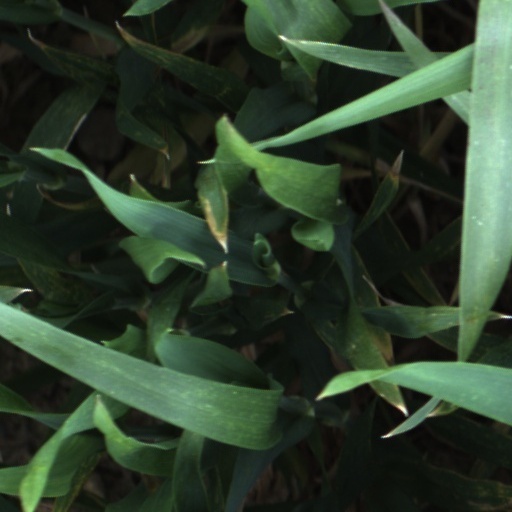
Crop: wheat